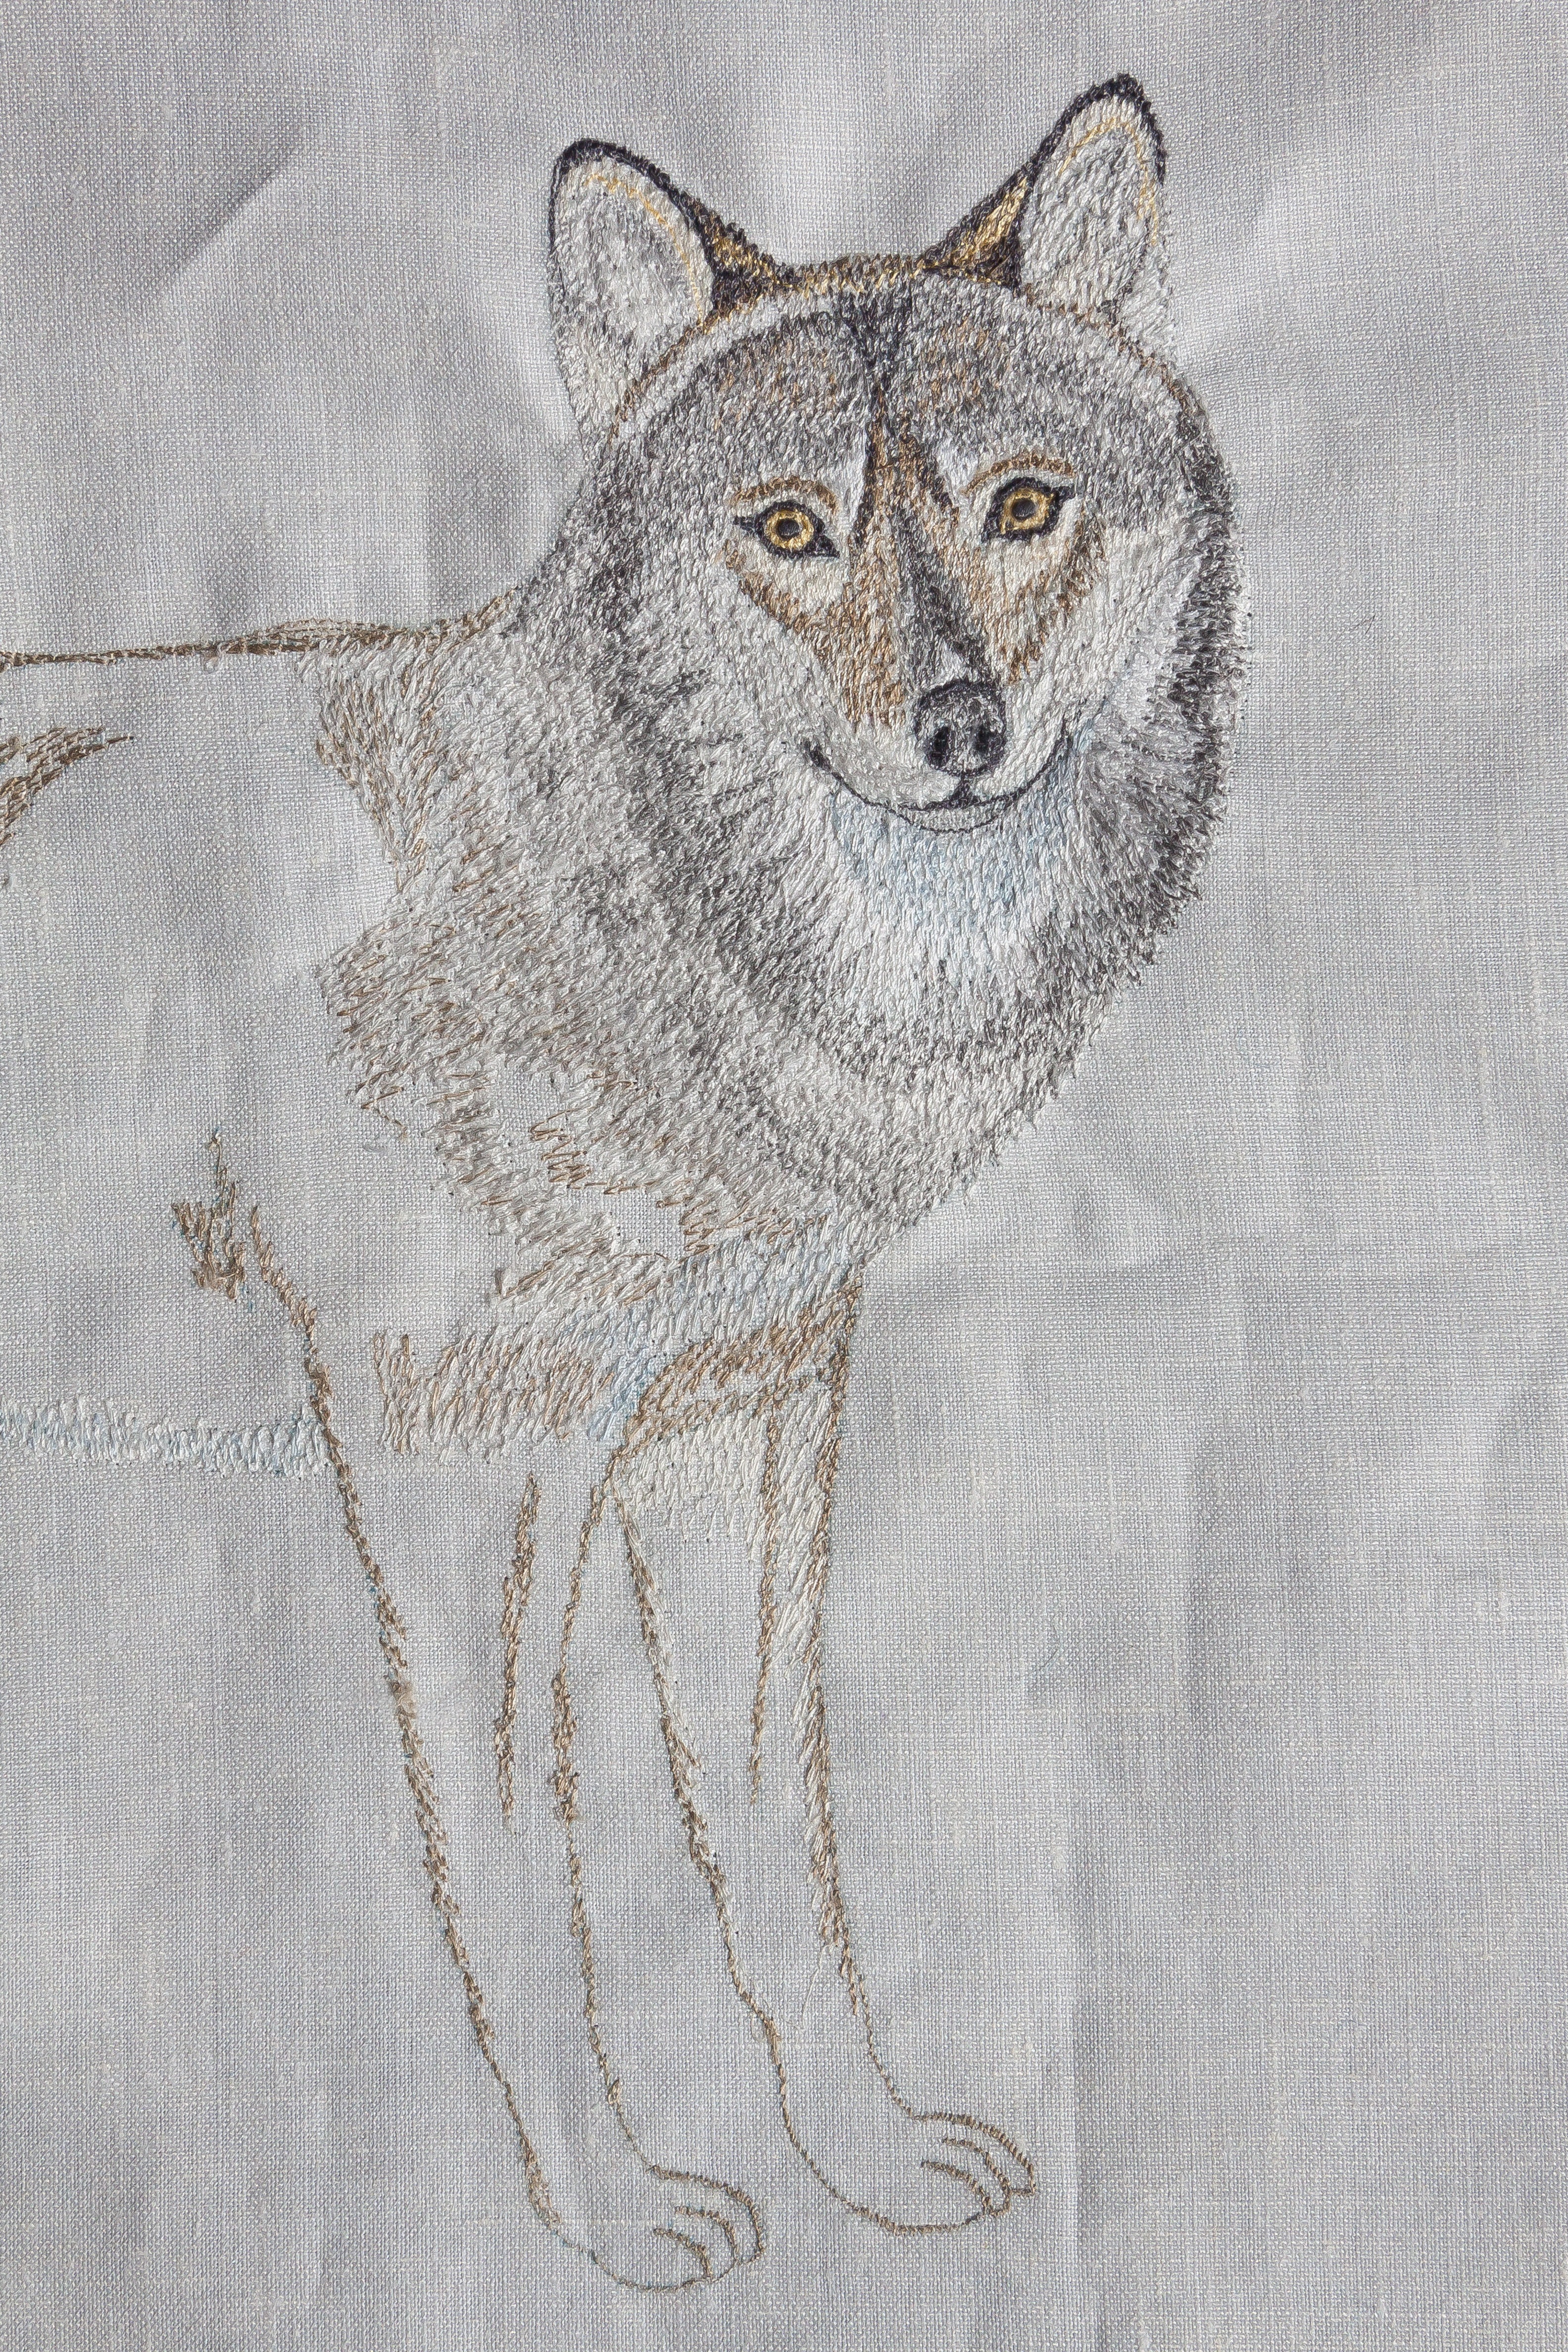
cat, wolf, painting, sewing machine, sketch, drawing, design, lynx, embroidery, fairy tales, small to medium sized cats, cat like mammal